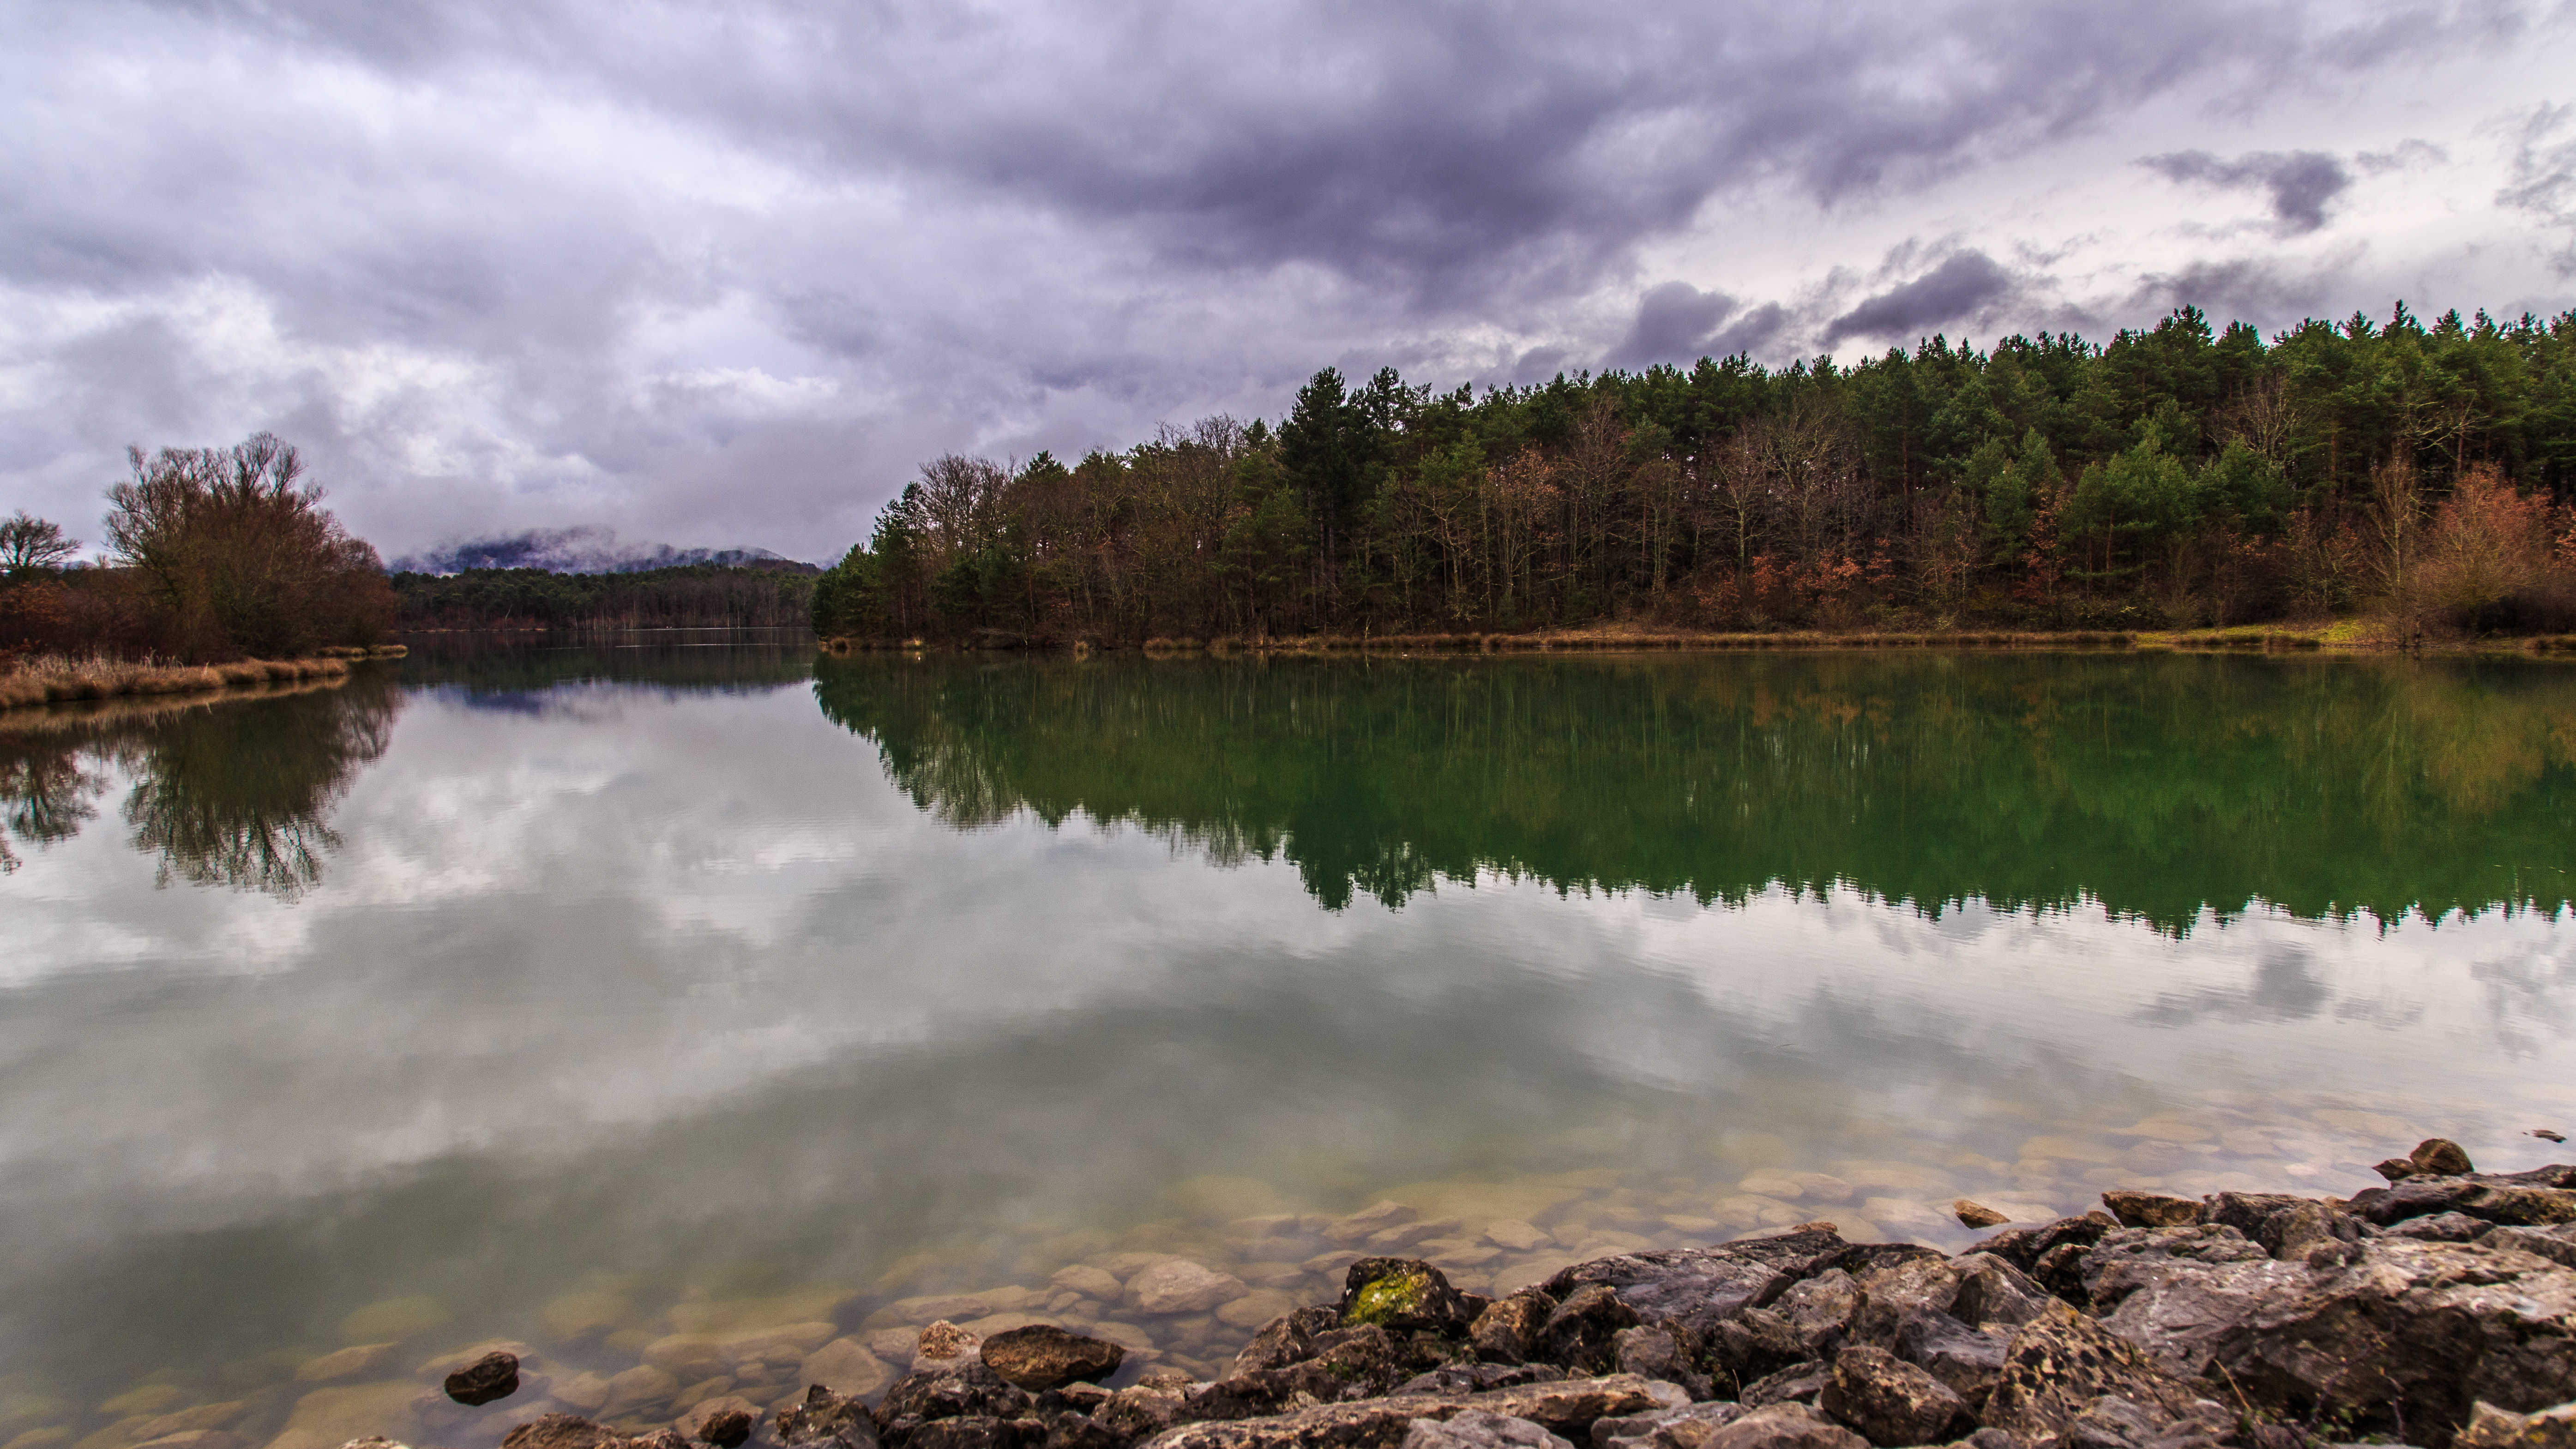
landscape, sea, tree, water, nature, wilderness, mountain, cloud, morning, shore, lake, river, reflection, autumn, reservoir, body of water, habitat, loch, geographical feature, atmospheric phenomenon